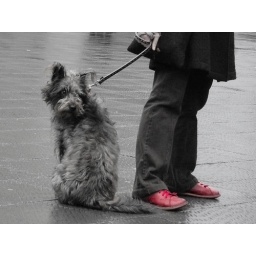
i took this pic in triesteliked the contrast between the grey day and the red shoes